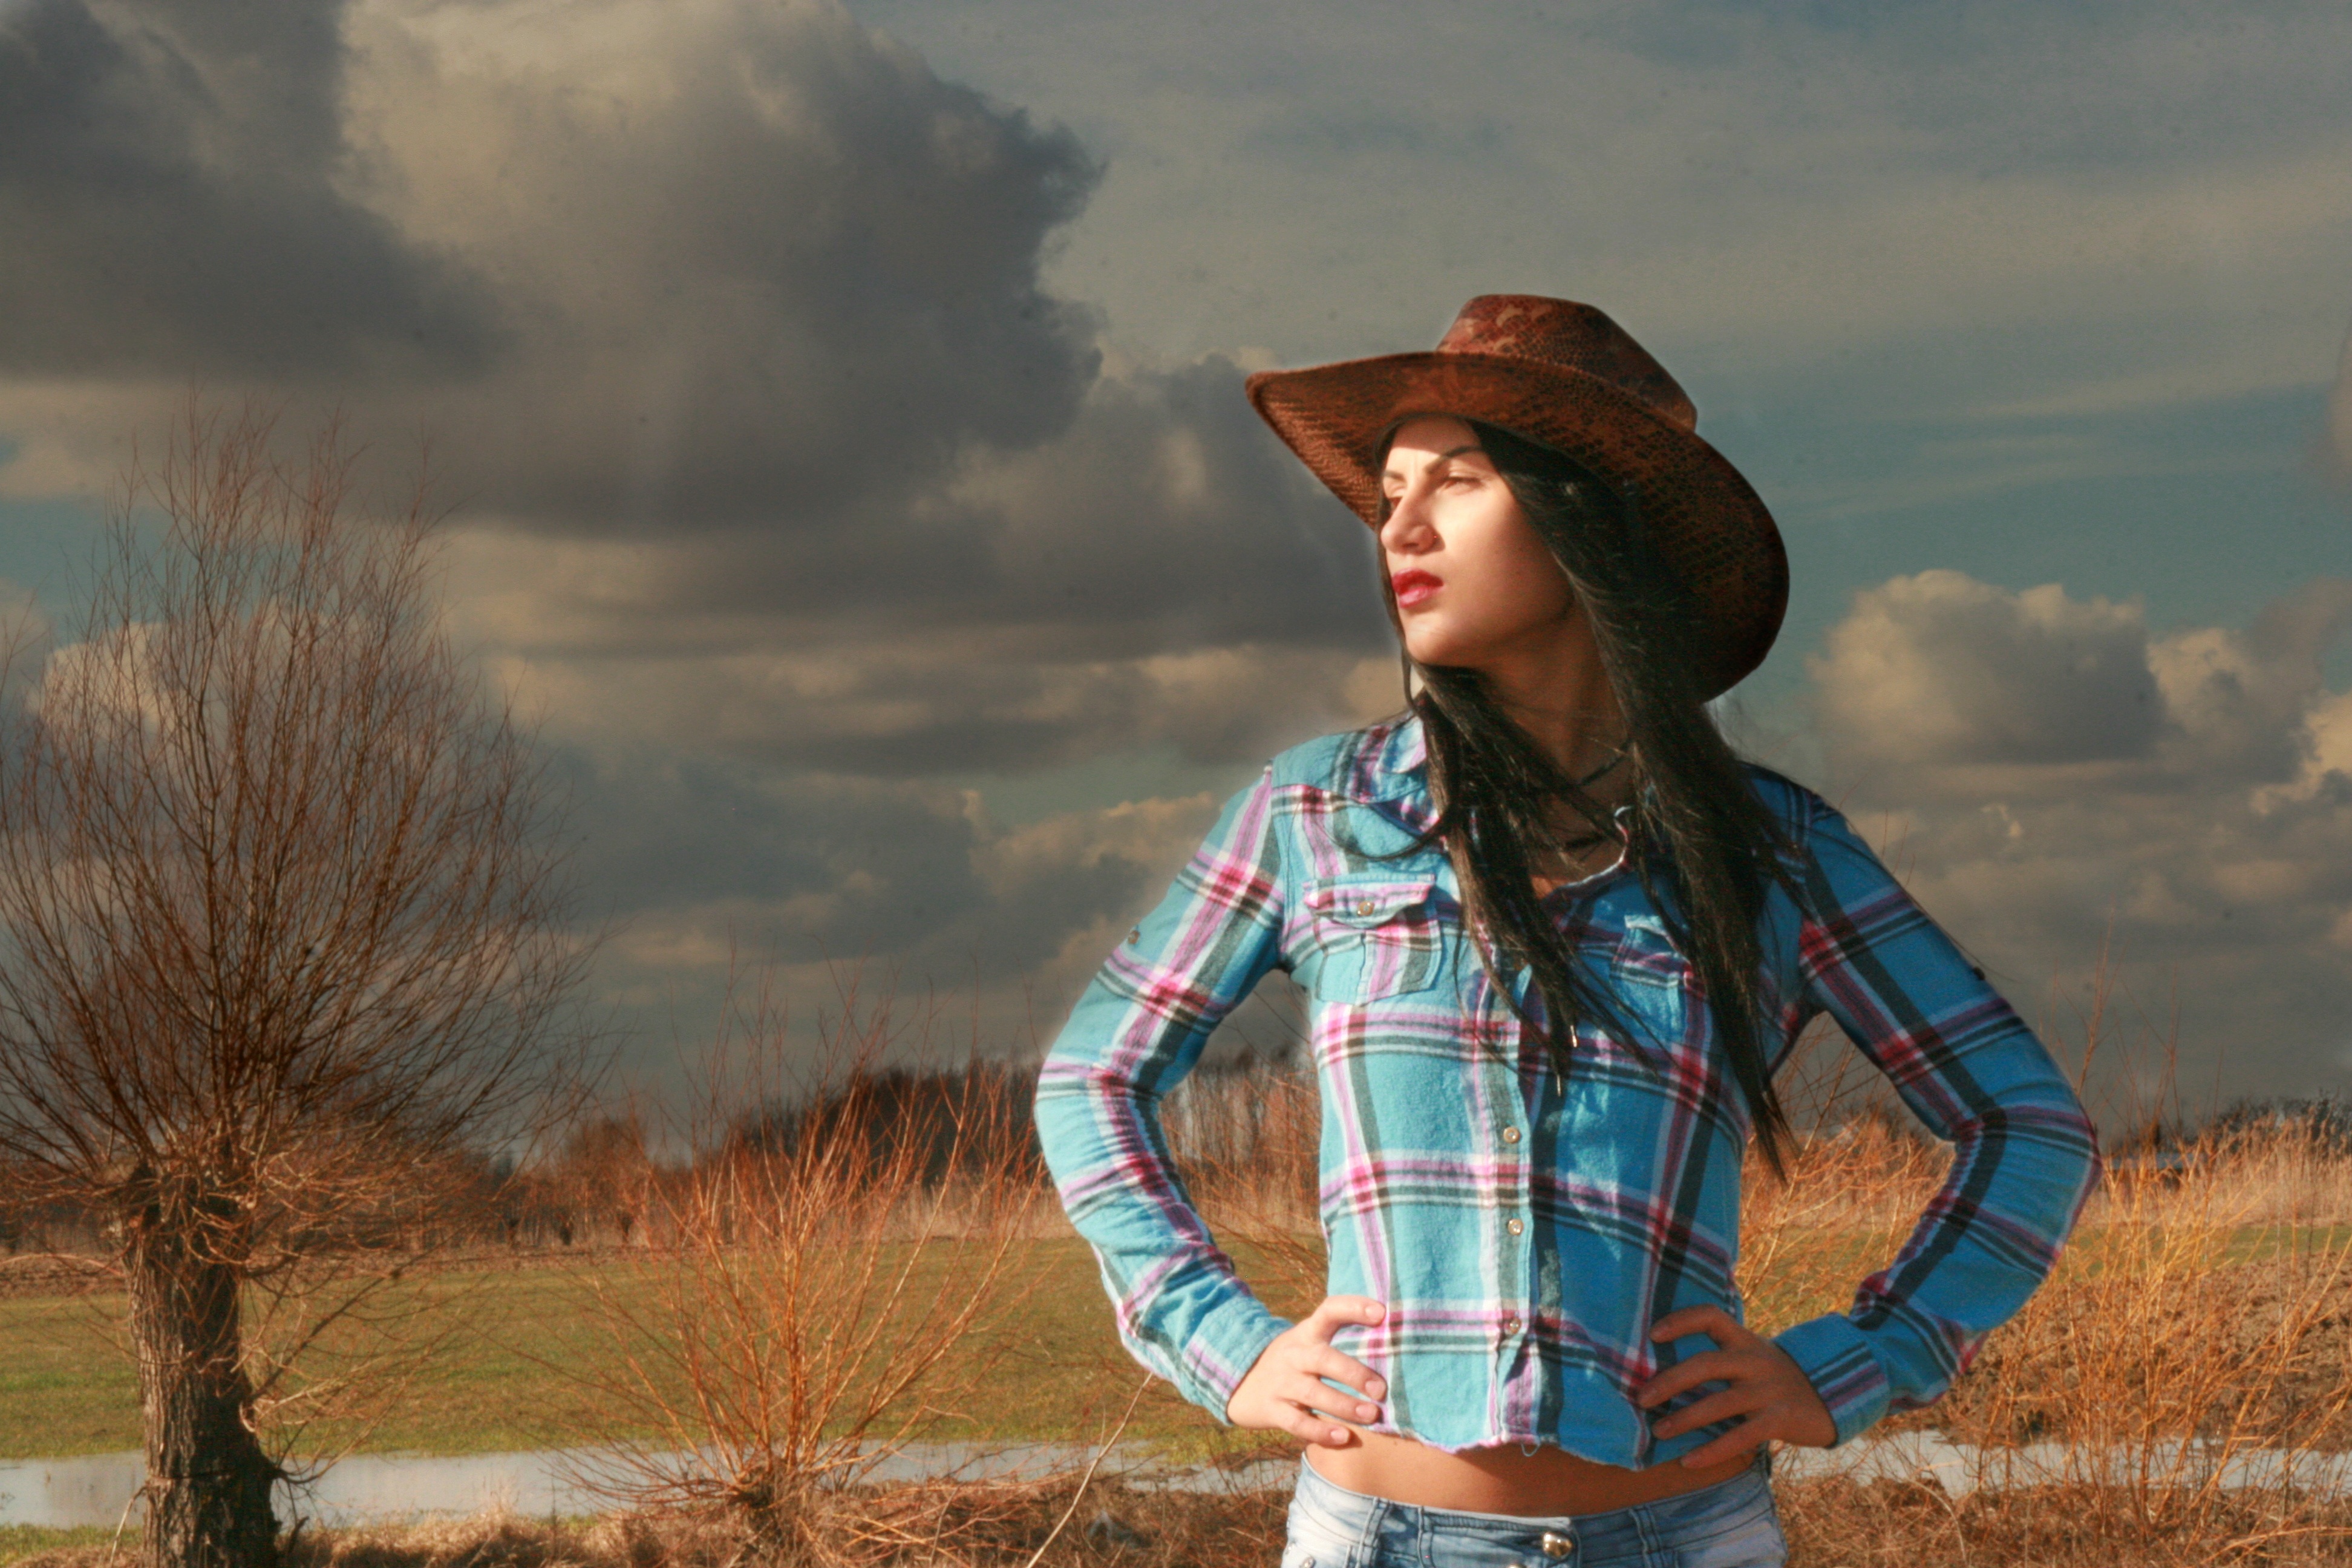
prairie, spring, autumn, cowgirl, season, photograph, beauty, western, hats, photo shoot, wild west